St John the Baptist, Hoxton

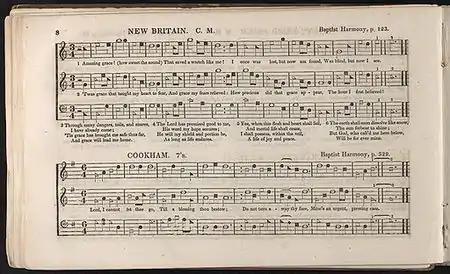
""Amazing Grace"" (music pub. 1847)

In Victorian London the parish's charitable giving was recognised by social campaigners, such as the philanthropist Charles Booth, for its welfare work in a deteriorating inner-city environment. Many members of the Church became missionaries in Africa and Asia, among them the first Bishop of Chota Nagpur, the Rt Revd Jabez Cornelius Whiteley, whose father, Chaplain to the Haberdashers' Aske's Hospital School formerly located in Pitfield Street was the Revd Edward Whiteley (1798–1861). Whiteley was appointed the parish's first vicar by the Worshipful Company of Haberdashers as patrons of the living and helped found what became London's largest savings bank (National Savings Bank) to give opportunities to the "local poor", as well as St John's National Schools which still thrive in India.